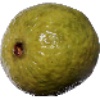
Label: guava